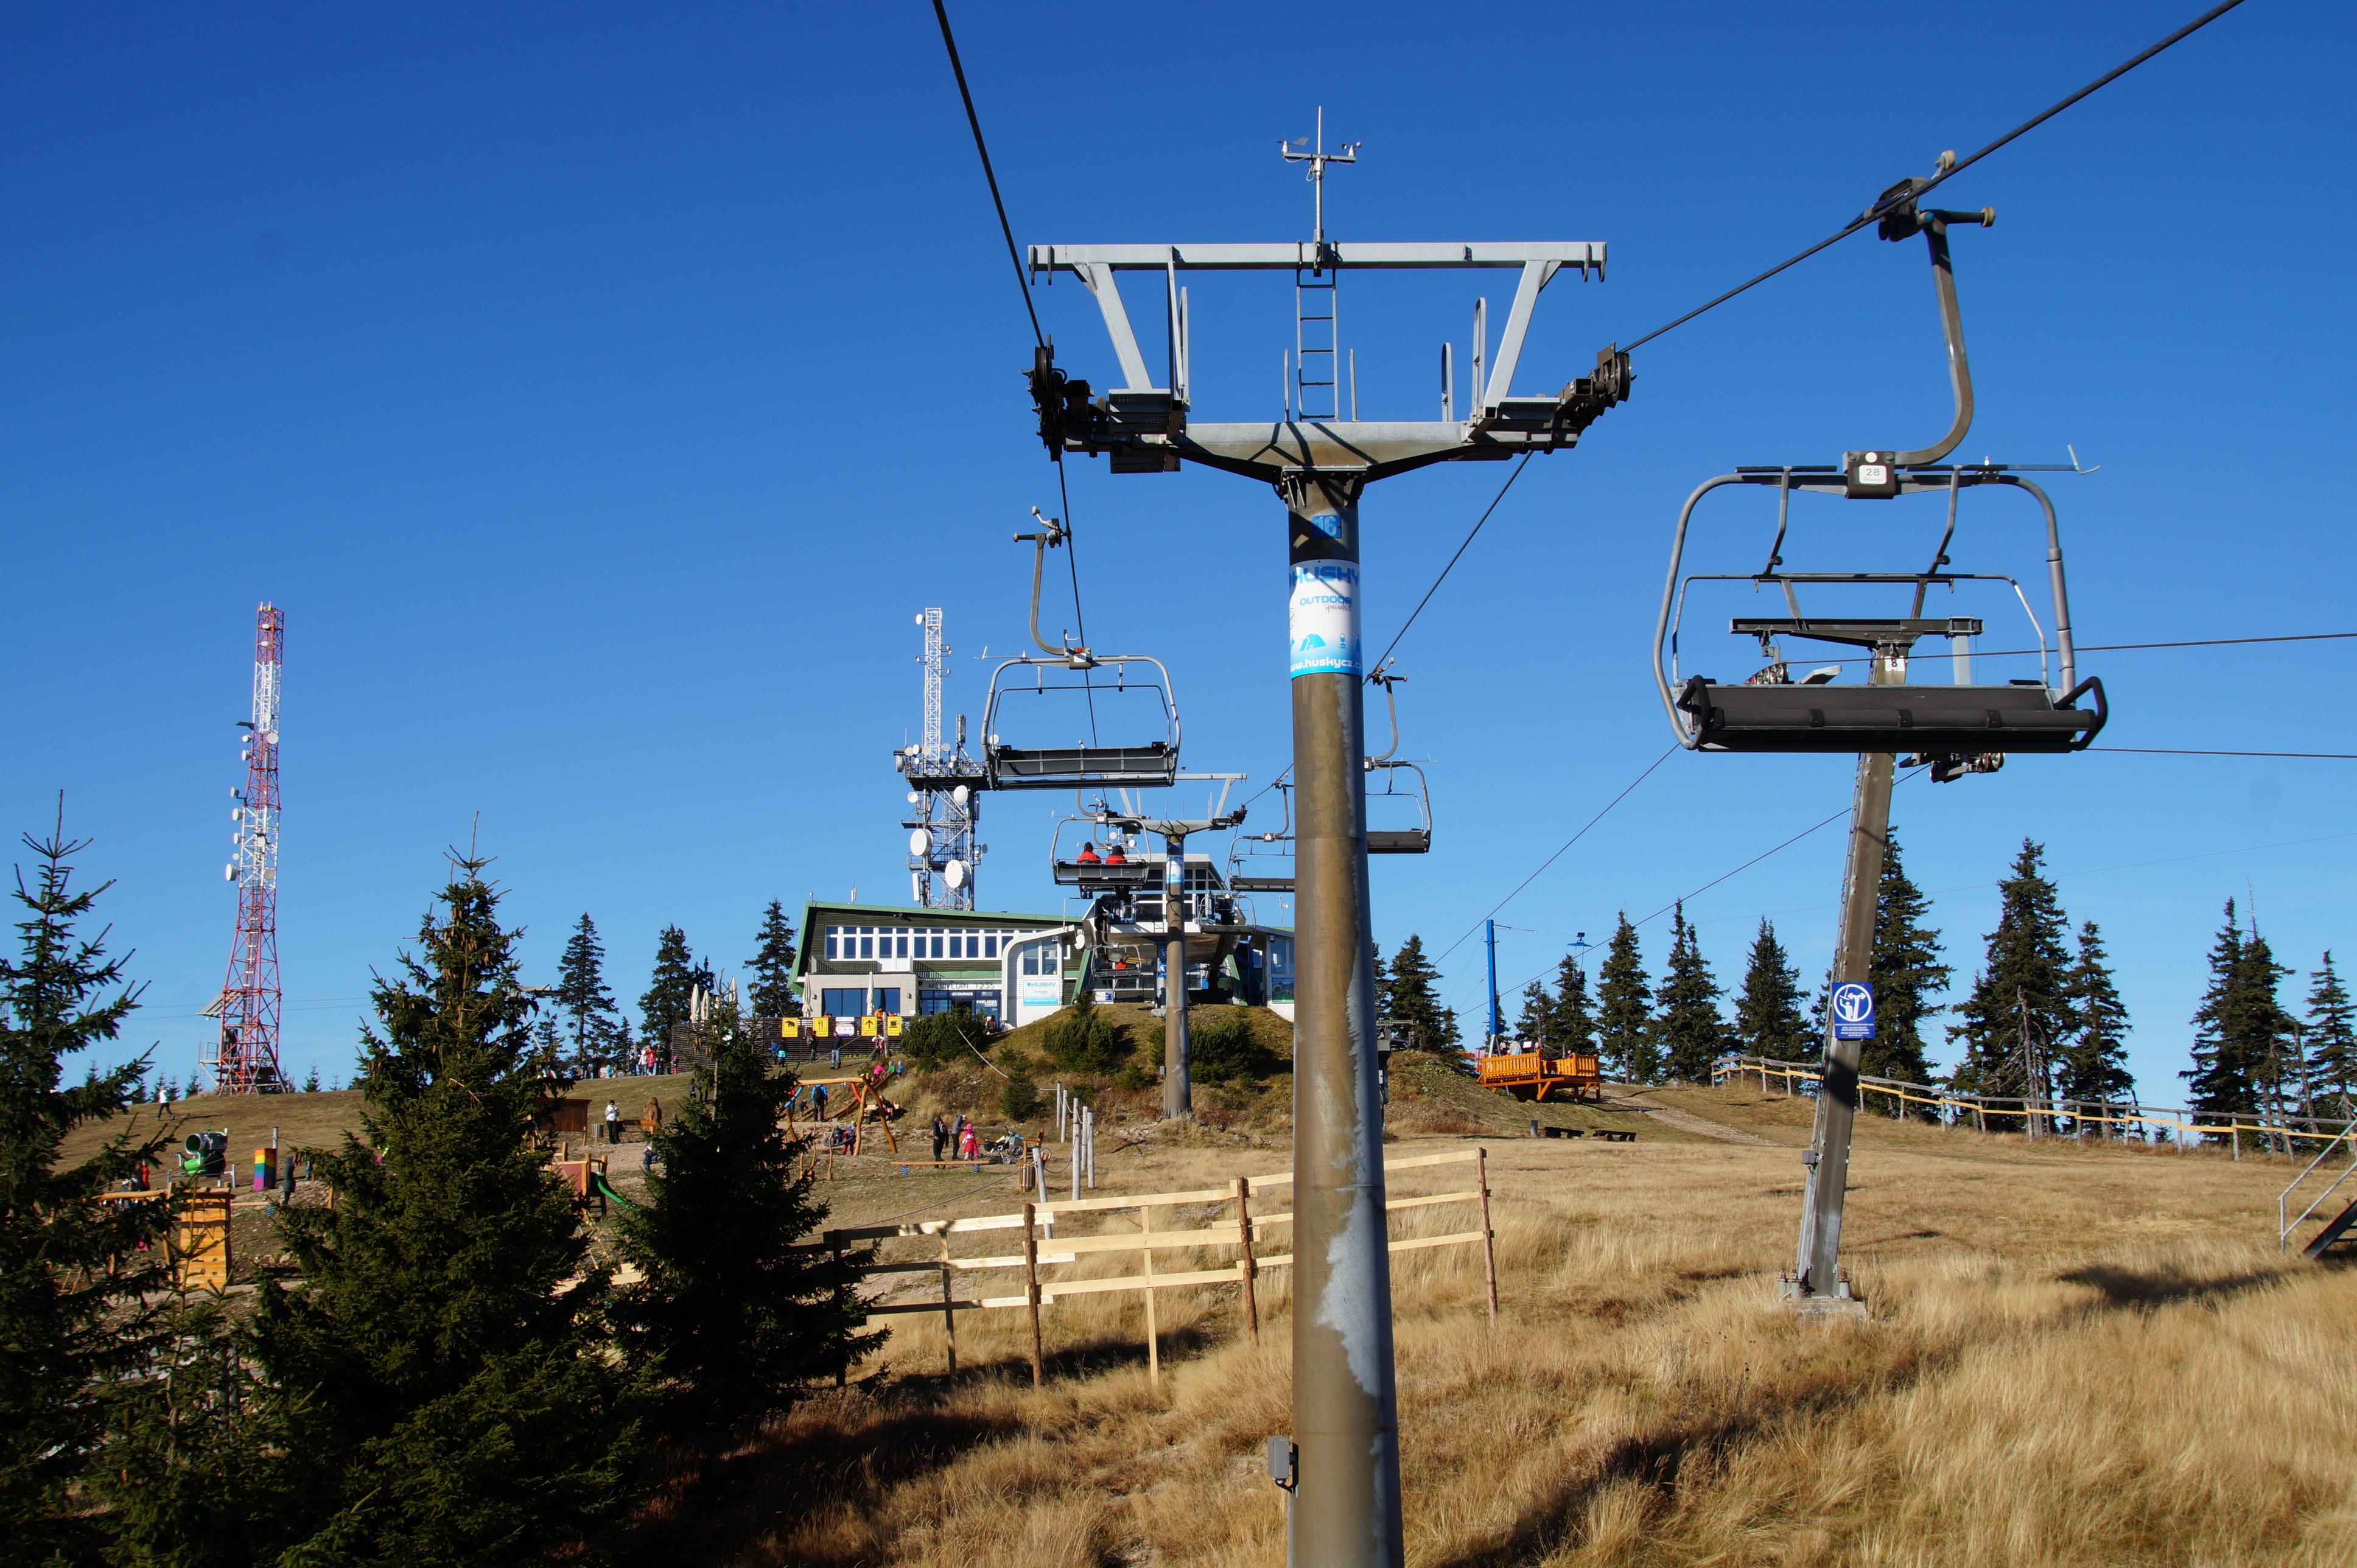
wind, tower, mast, station, ride, electricity, cable car, energy, top, transmission tower, cableway, the giant mountains, overhead power line, seater, medv d n